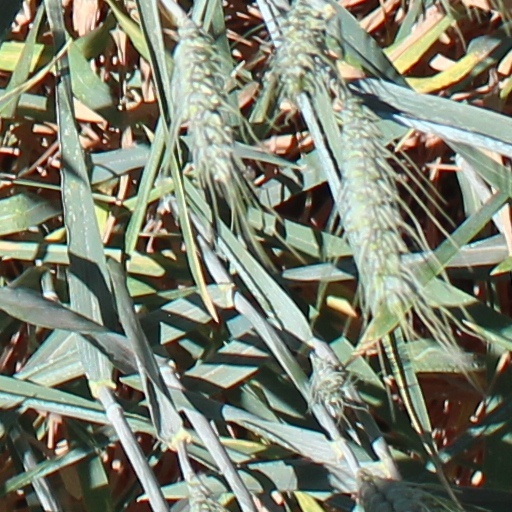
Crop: wheat